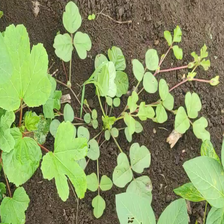
Weed species: Little_Mallow(Malva parviflora)